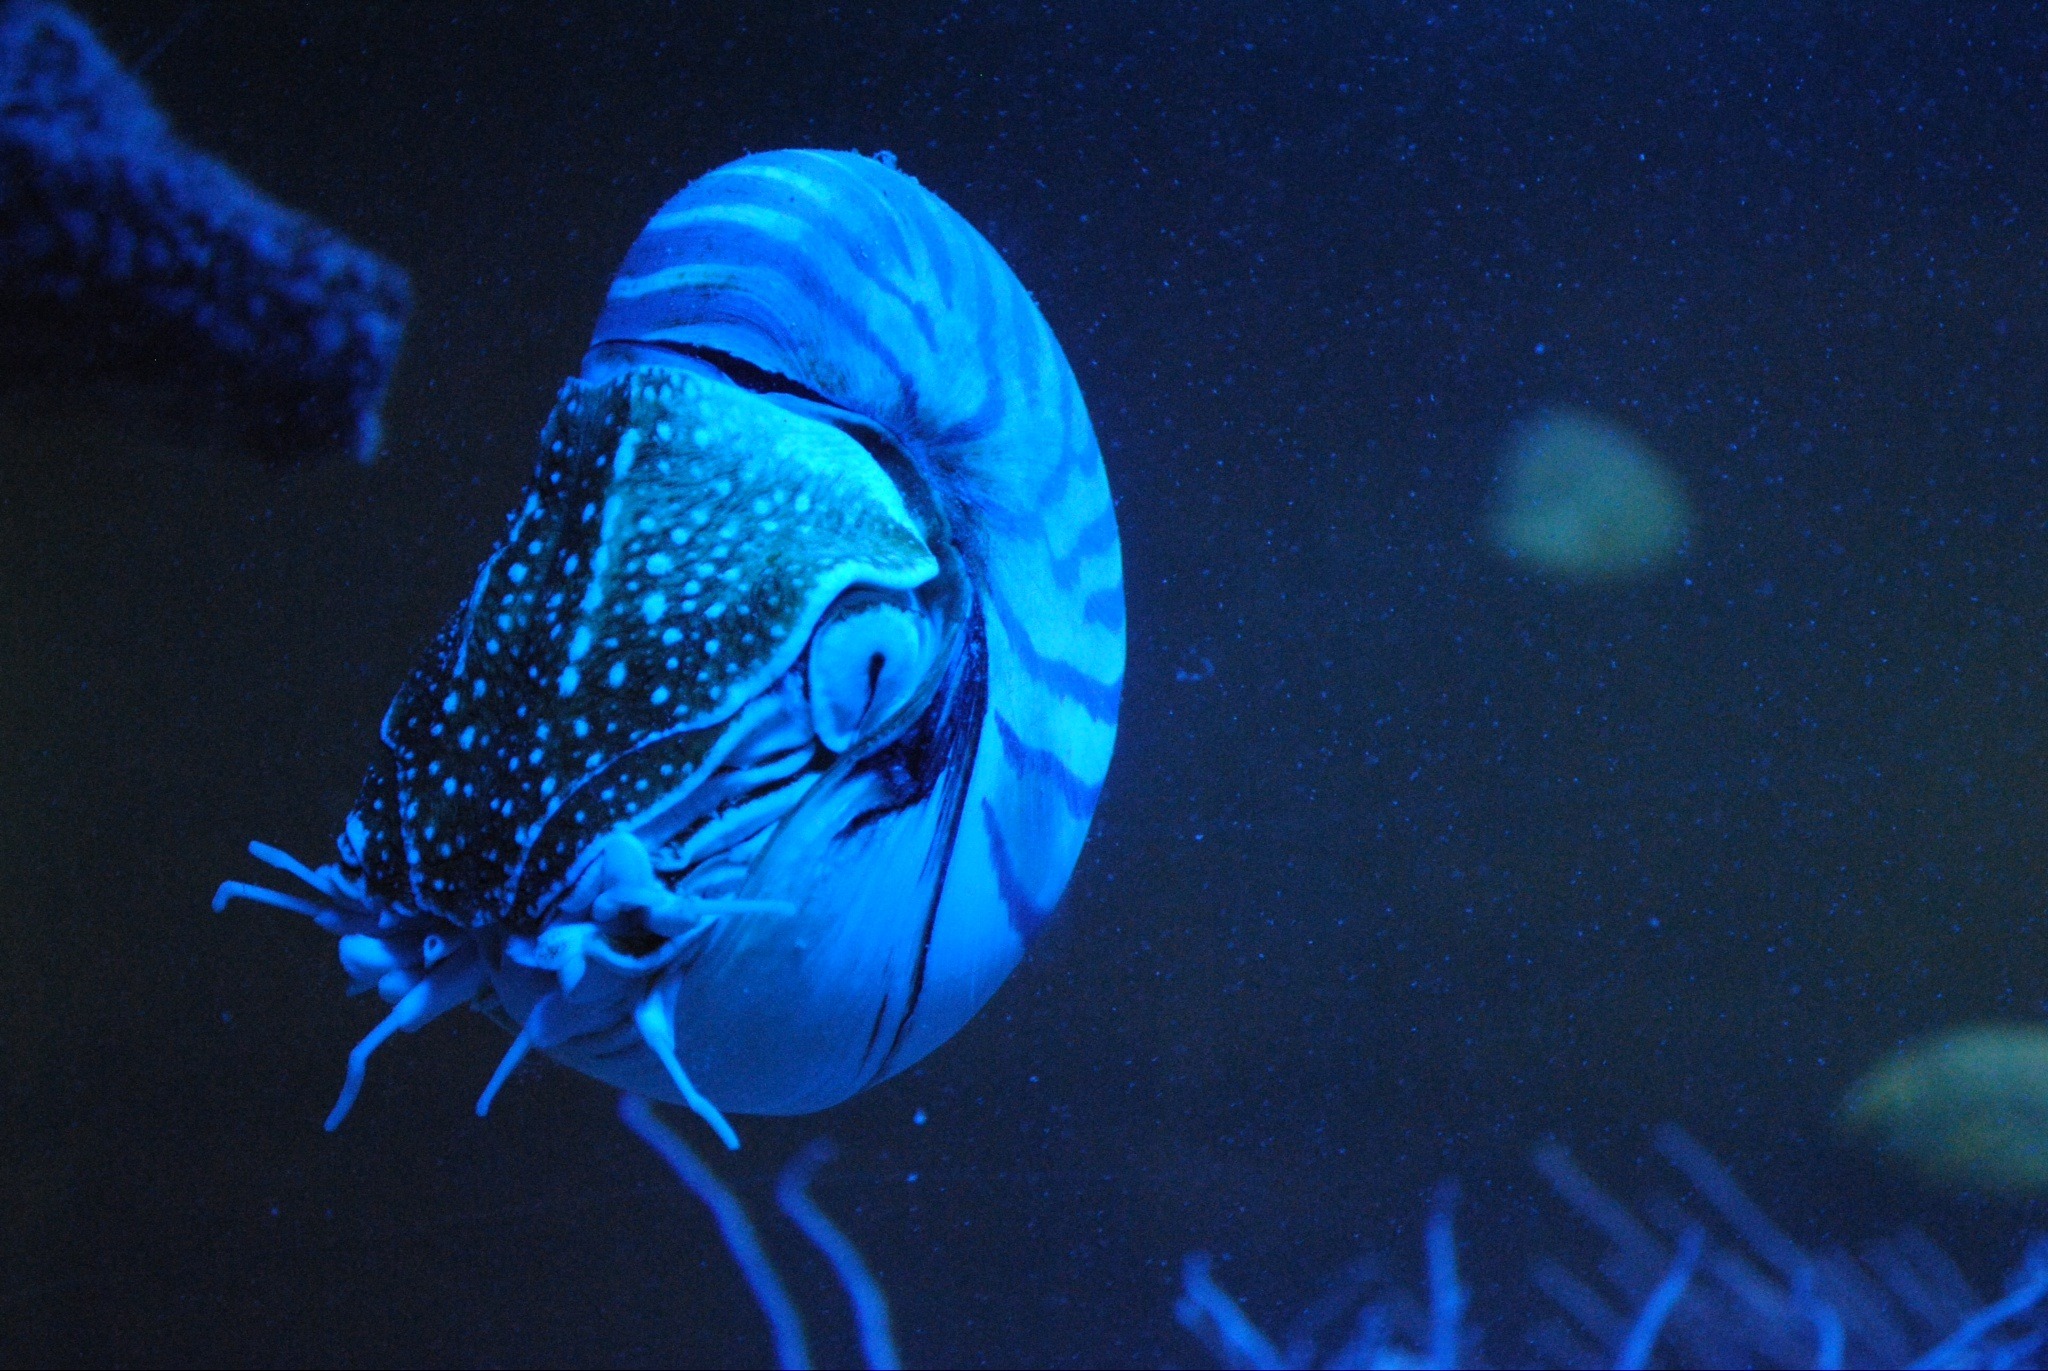
underwater, biology, jellyfish, blue, fish, invertebrate, reef, cnidaria, animals, nautilus, organism, marine biology, marine invertebrates, deep sea fish, living fossils